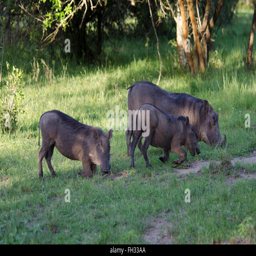
family of warthog enjoying a meal in the dying light